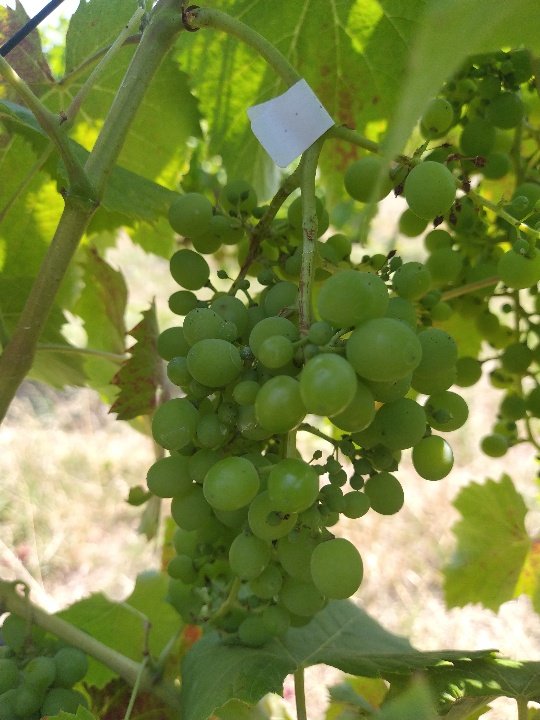
Berries visible: 124
Grape clusters: 3